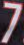
Number: 7